Vladimir Markov (politician)

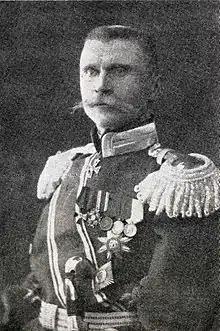
Vladimir Ivanovitch

Vladimir Ivanovitch Markoff "(Markov)" (26 July 1859 Hamina – August 1919 Saint Petersburg) was a Finnish Lieutenant General who was also the vice-chairman of the economic division (Prime minister) of the Senate of Finland from 1909 to 1913 and the Finnish Minister Secretary of State in Saint Petersburg from 1913 to 1917. Appointing him was part of the Russification of Finland.